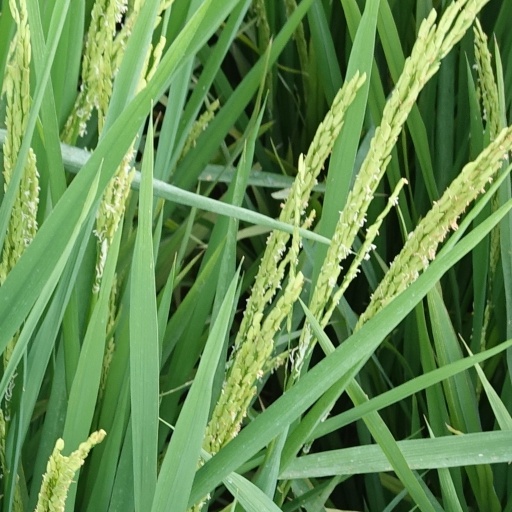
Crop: rice